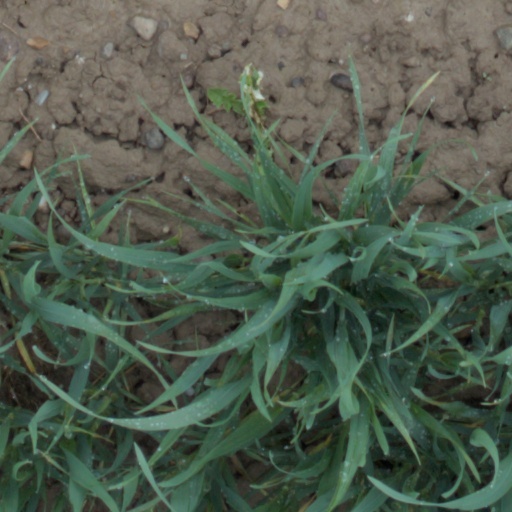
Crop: wheat